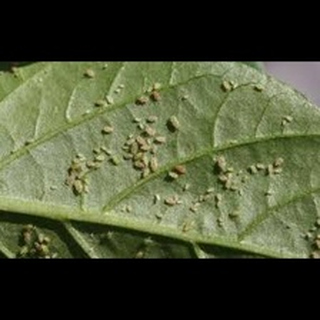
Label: wheat_aphid